Chuck Woolery

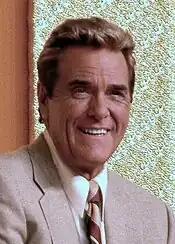
Woolery in 2004

Charles Herbert Woolery (March 16, 1941 – November 23, 2024) was an American television host, actor, and musician. He had long-running tenures hosting several game shows. Woolery was the original host of the original daytime "Wheel of Fortune" from 1975 until 1981, when he was replaced by Pat Sajak. After leaving "Wheel of Fortune", Woolery hosted a number of other game shows including "Love Connection" (1983–1994), "Scrabble" (1984–1990, 1993), "Greed" (1999–2000), and "Lingo" (2002–2007). Woolery's musical career includes several advertising jingles, a top-40 pop hit with the psychedelic pop duo The Avant-Garde, and a number of country music releases. In the 2010s, Woolery also hosted a political podcasting series.